John Wooden

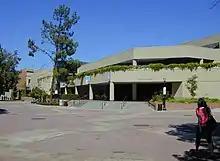
John Wooden Recreation Centre on the campus of UCLA

In 2000, Wooden was honored with the "Lombardi Award of Excellence" from the Vince Lombardi Cancer Foundation. The award was created to honor Coach Lombardi's legacy, and is awarded annually to an individual who exemplifies the spirit of the Coach.